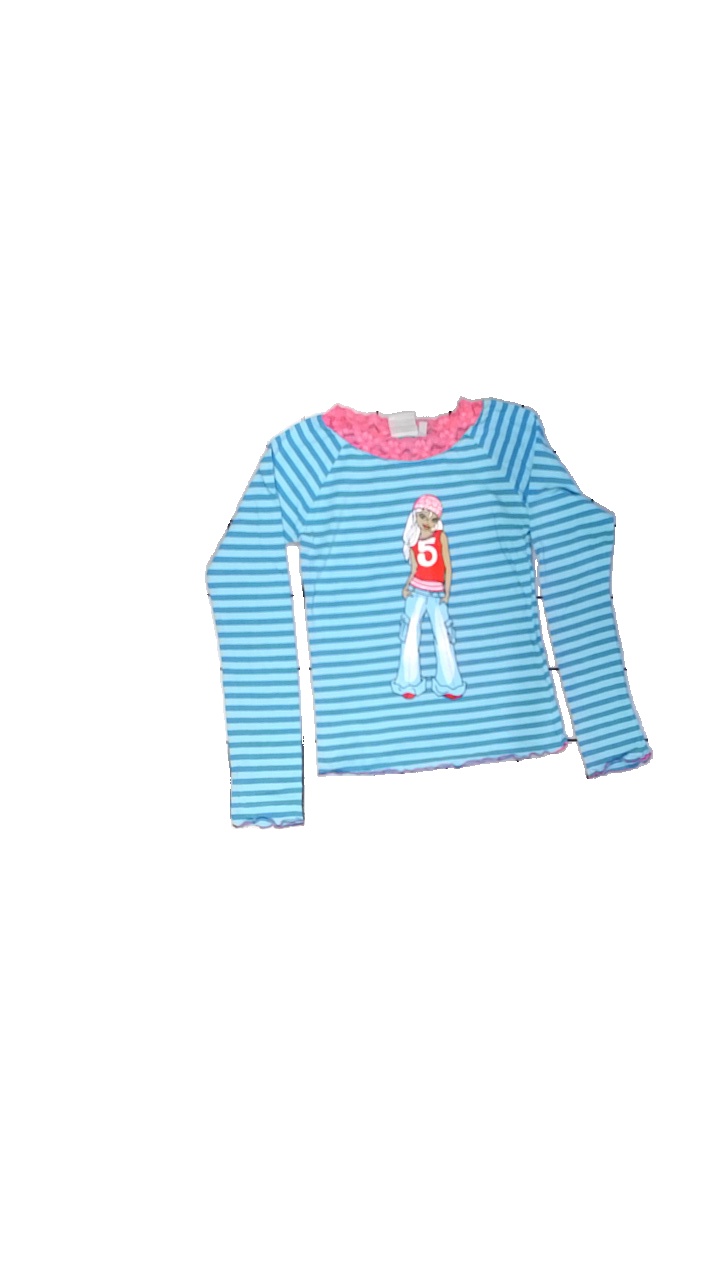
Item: Shirt (Children)
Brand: Kappahl
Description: Striped shirt with print
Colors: Blue, White, Pink, Multicolor
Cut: Regular, C-collar
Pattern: Striped
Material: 100% cotton
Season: All
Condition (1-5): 5
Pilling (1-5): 5
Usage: Reuse
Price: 50-100